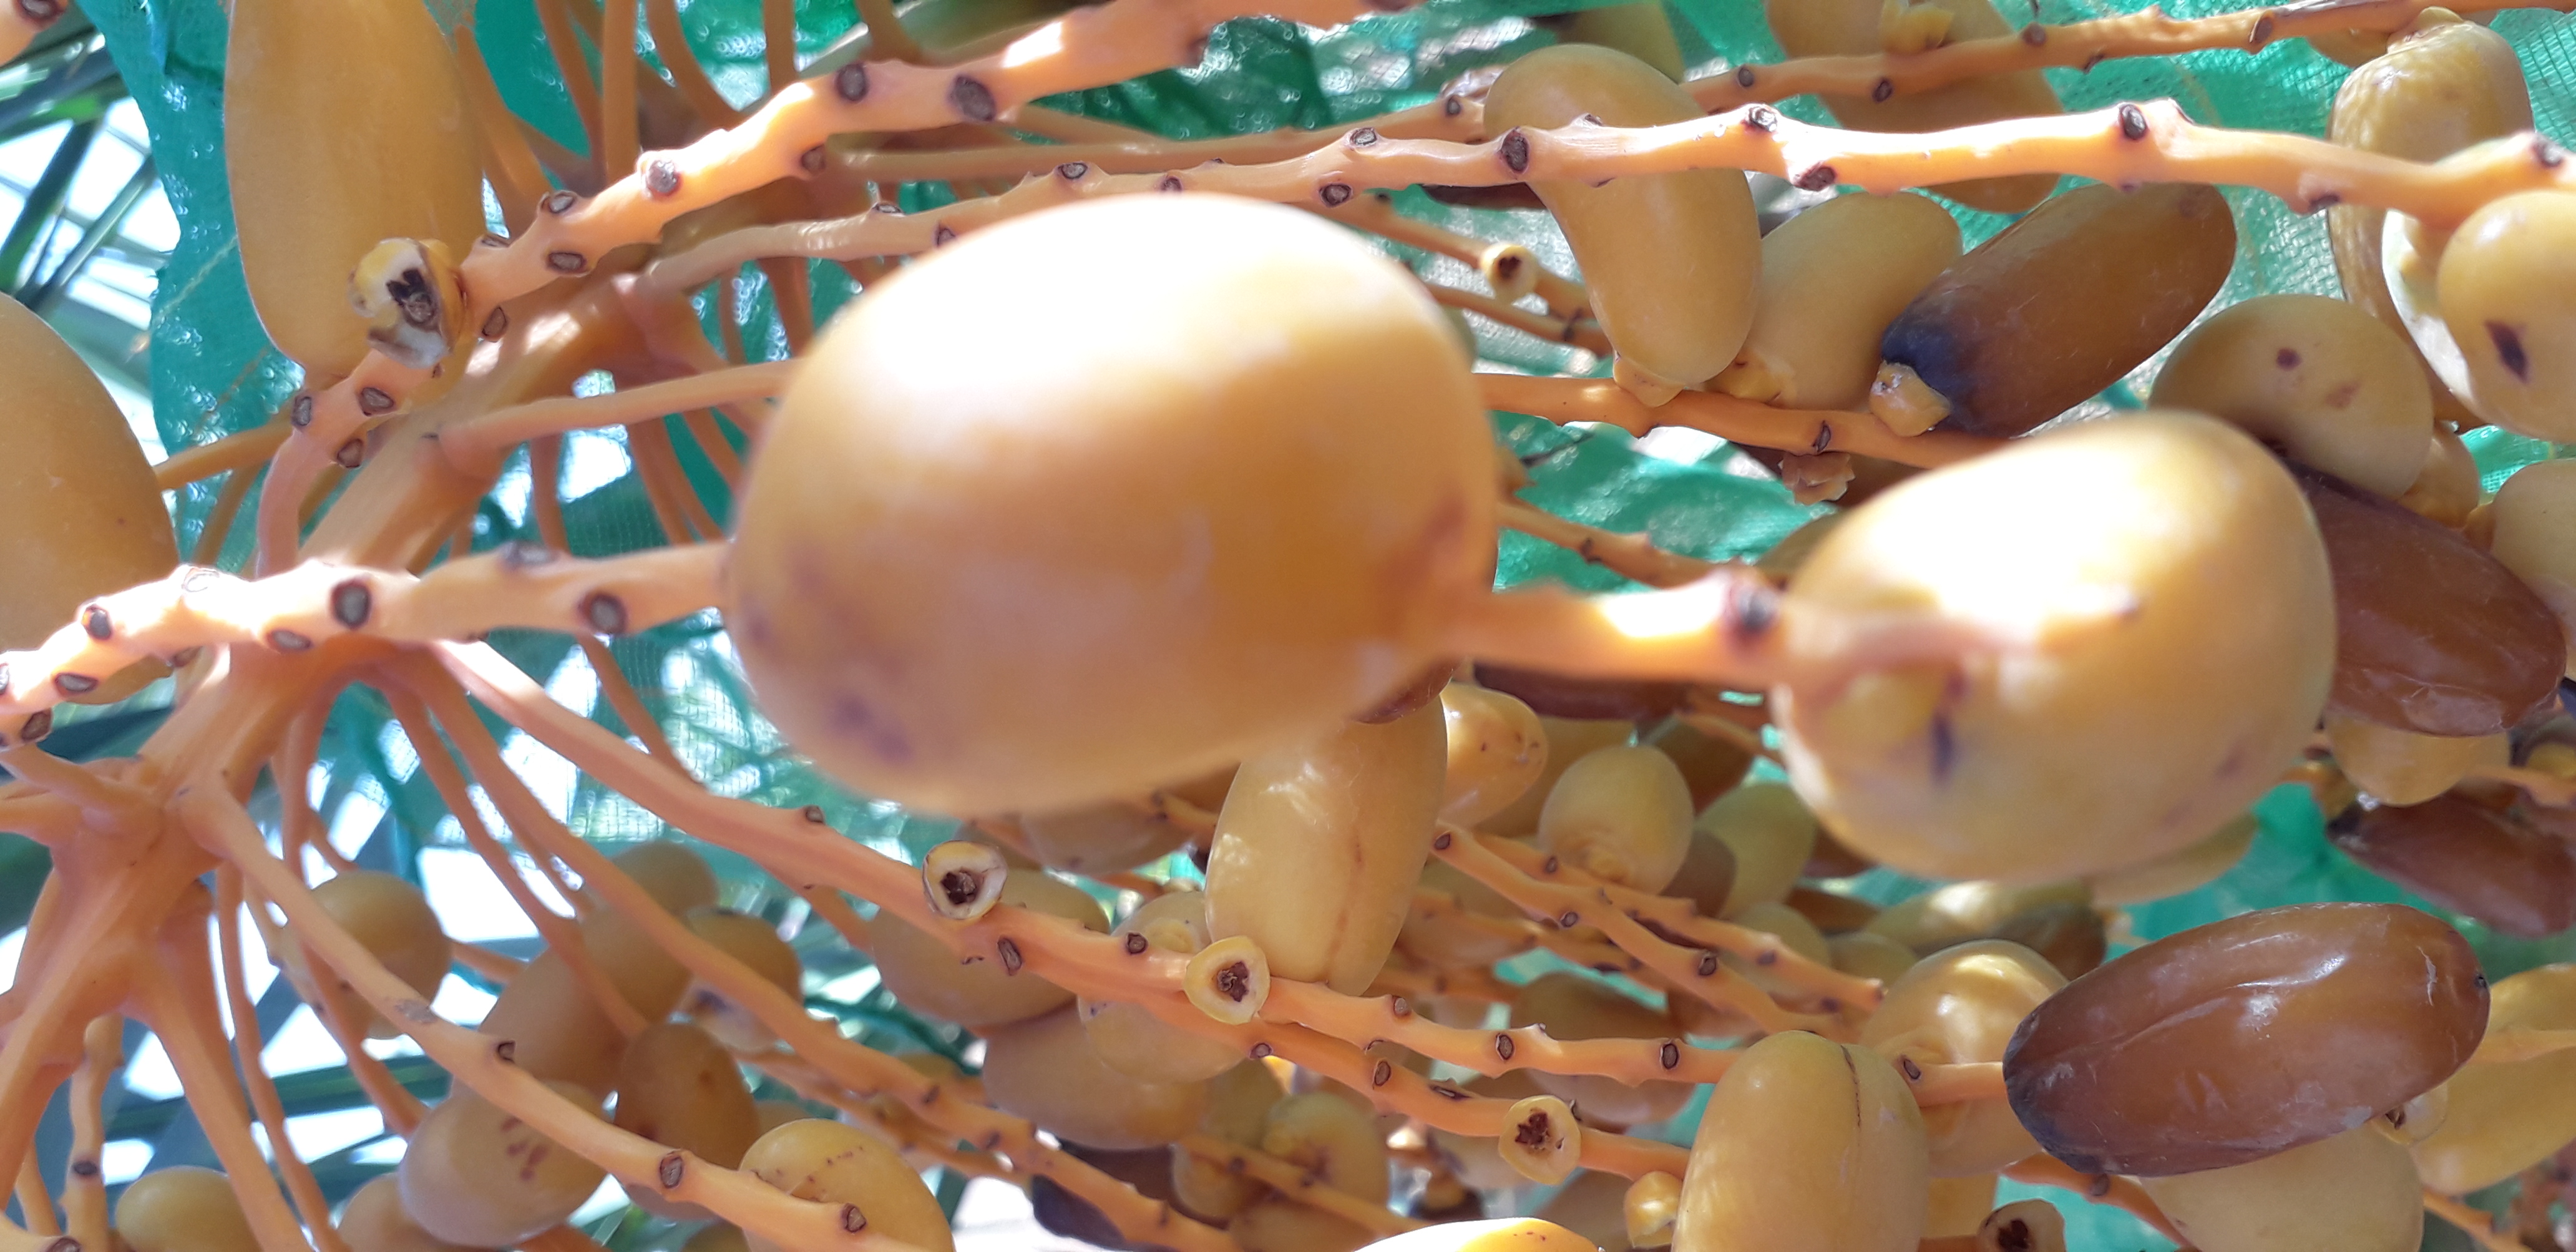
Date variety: kholt